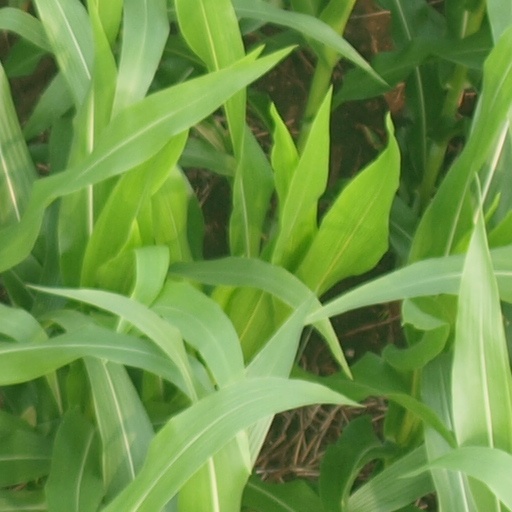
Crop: maize; corn